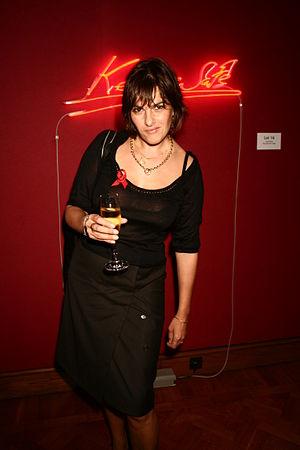
Tracey Emin est une artiste britannique d'origine chypriote turque faisant partie du groupe des Young British Artists.
My Bed est une œuvre de l'artiste anglaise Tracey Emin.